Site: brandenburg
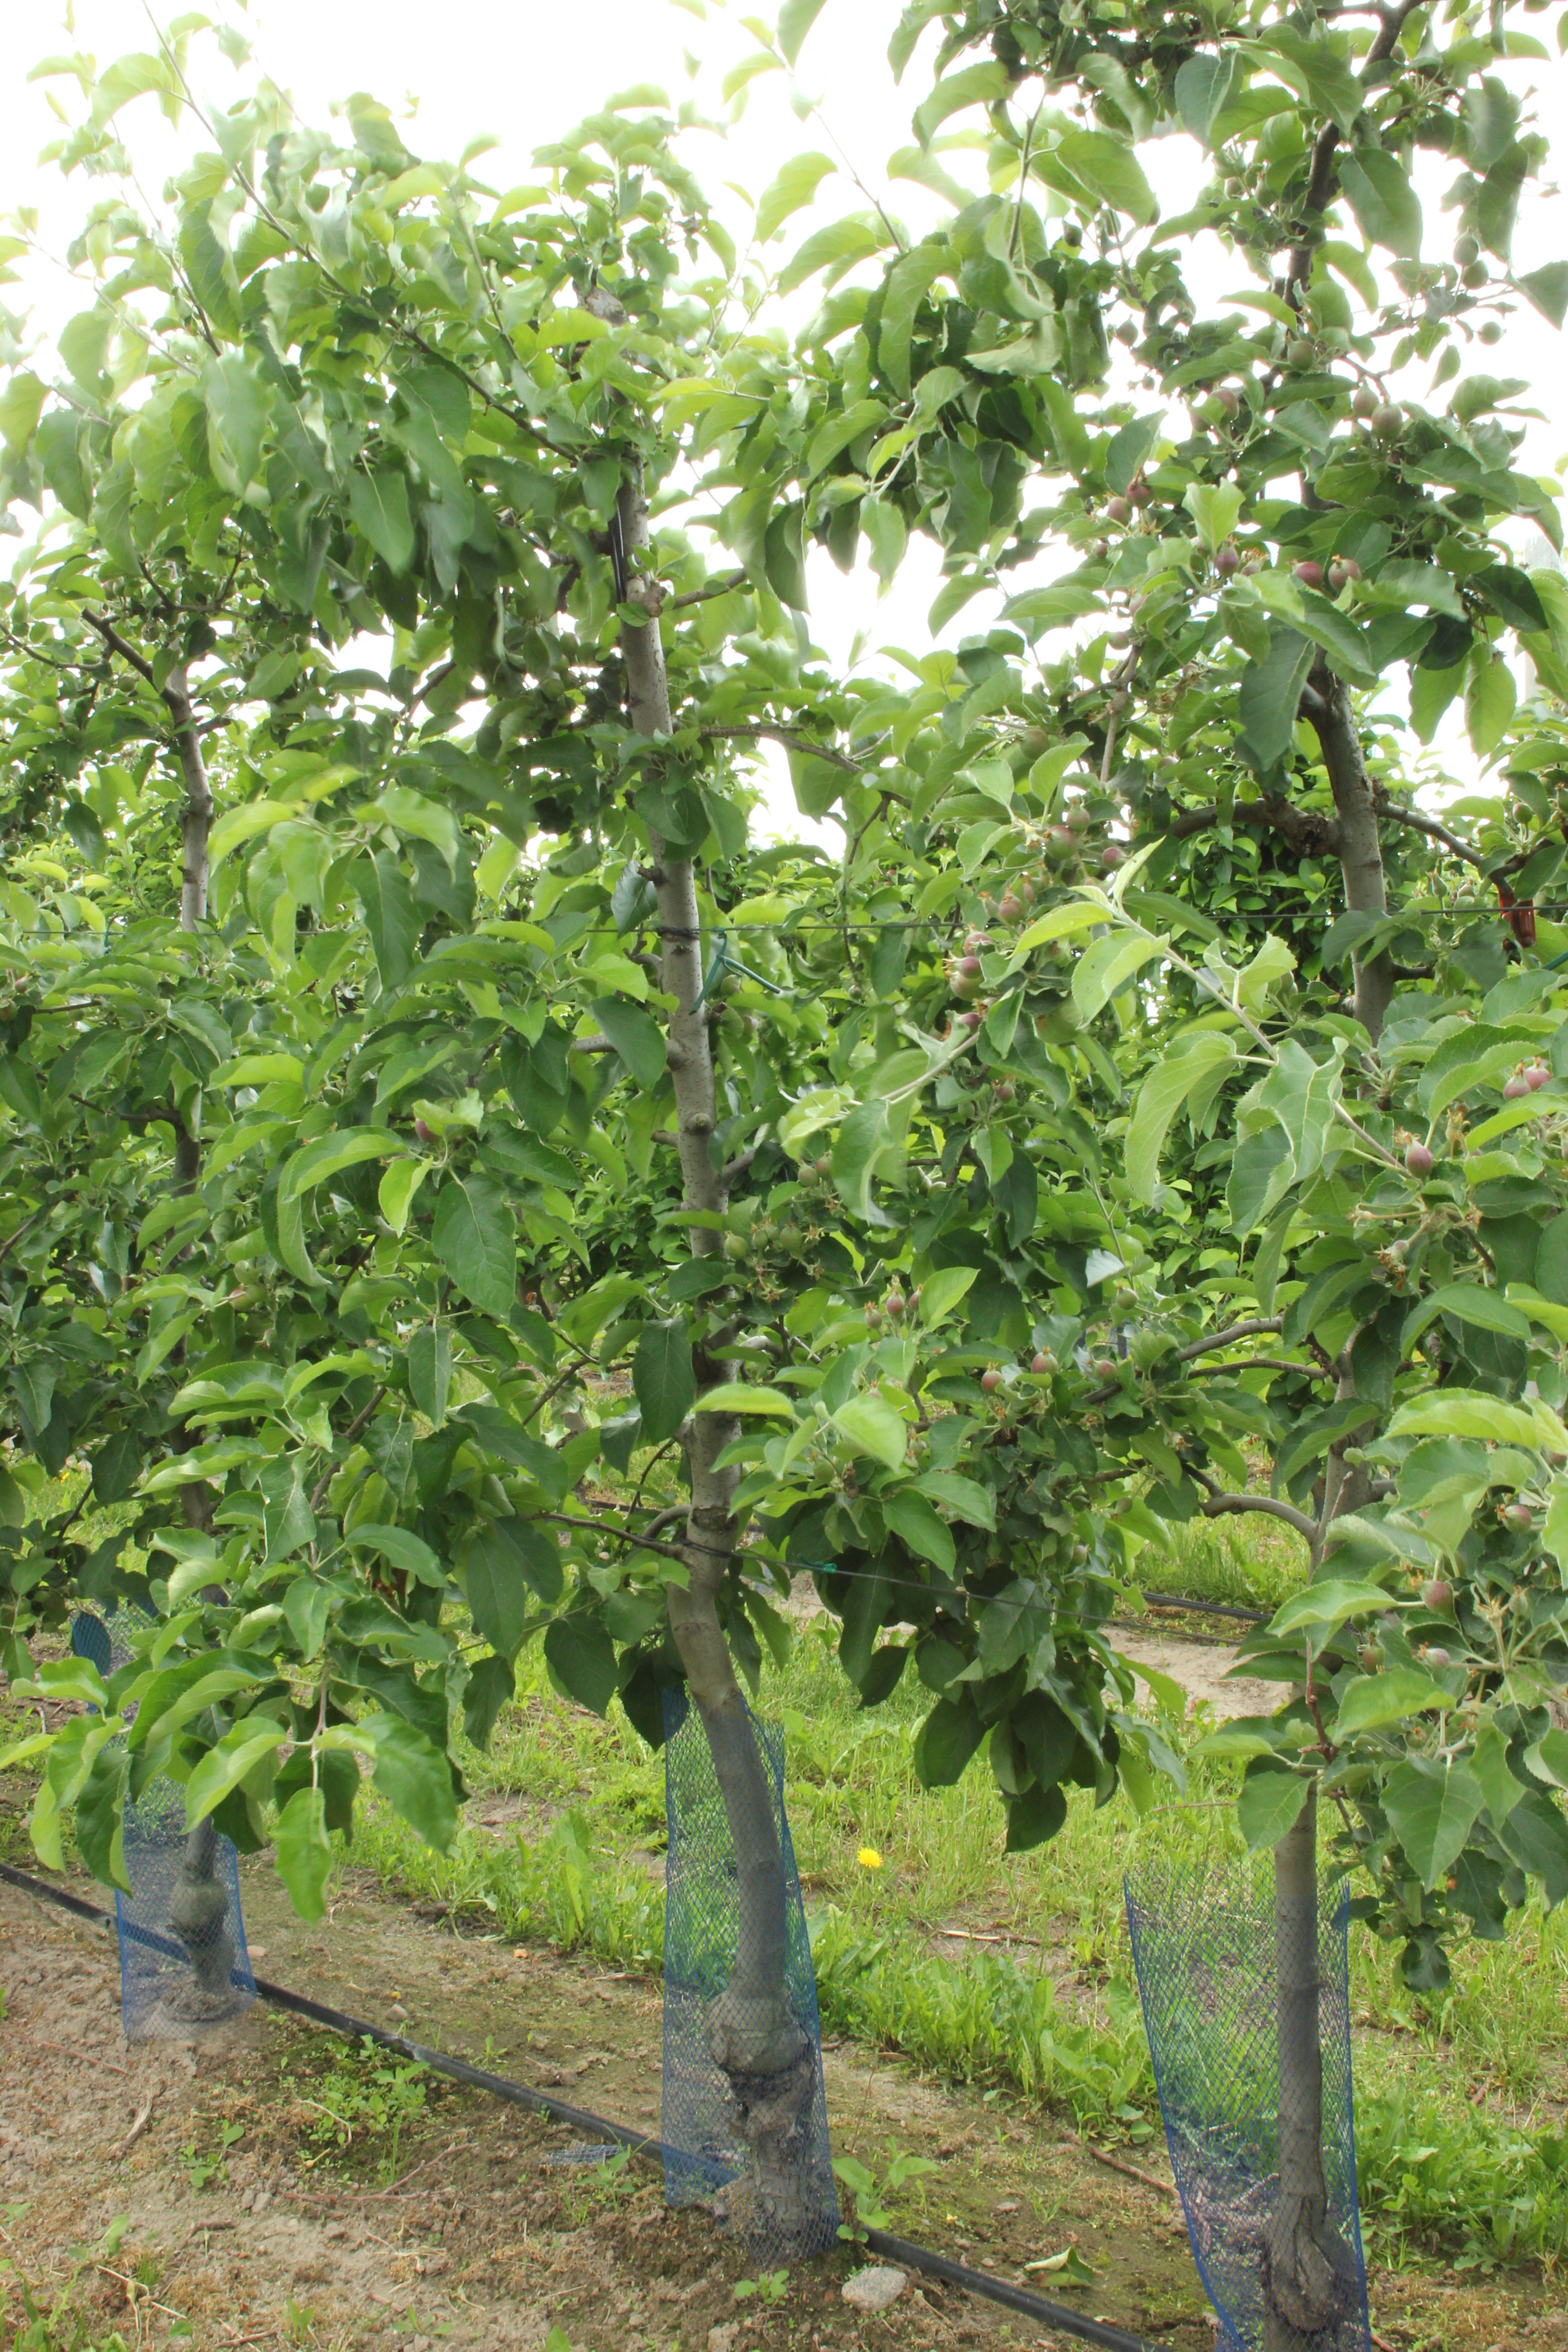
Growth stage (BBCH 72): Development of fruit